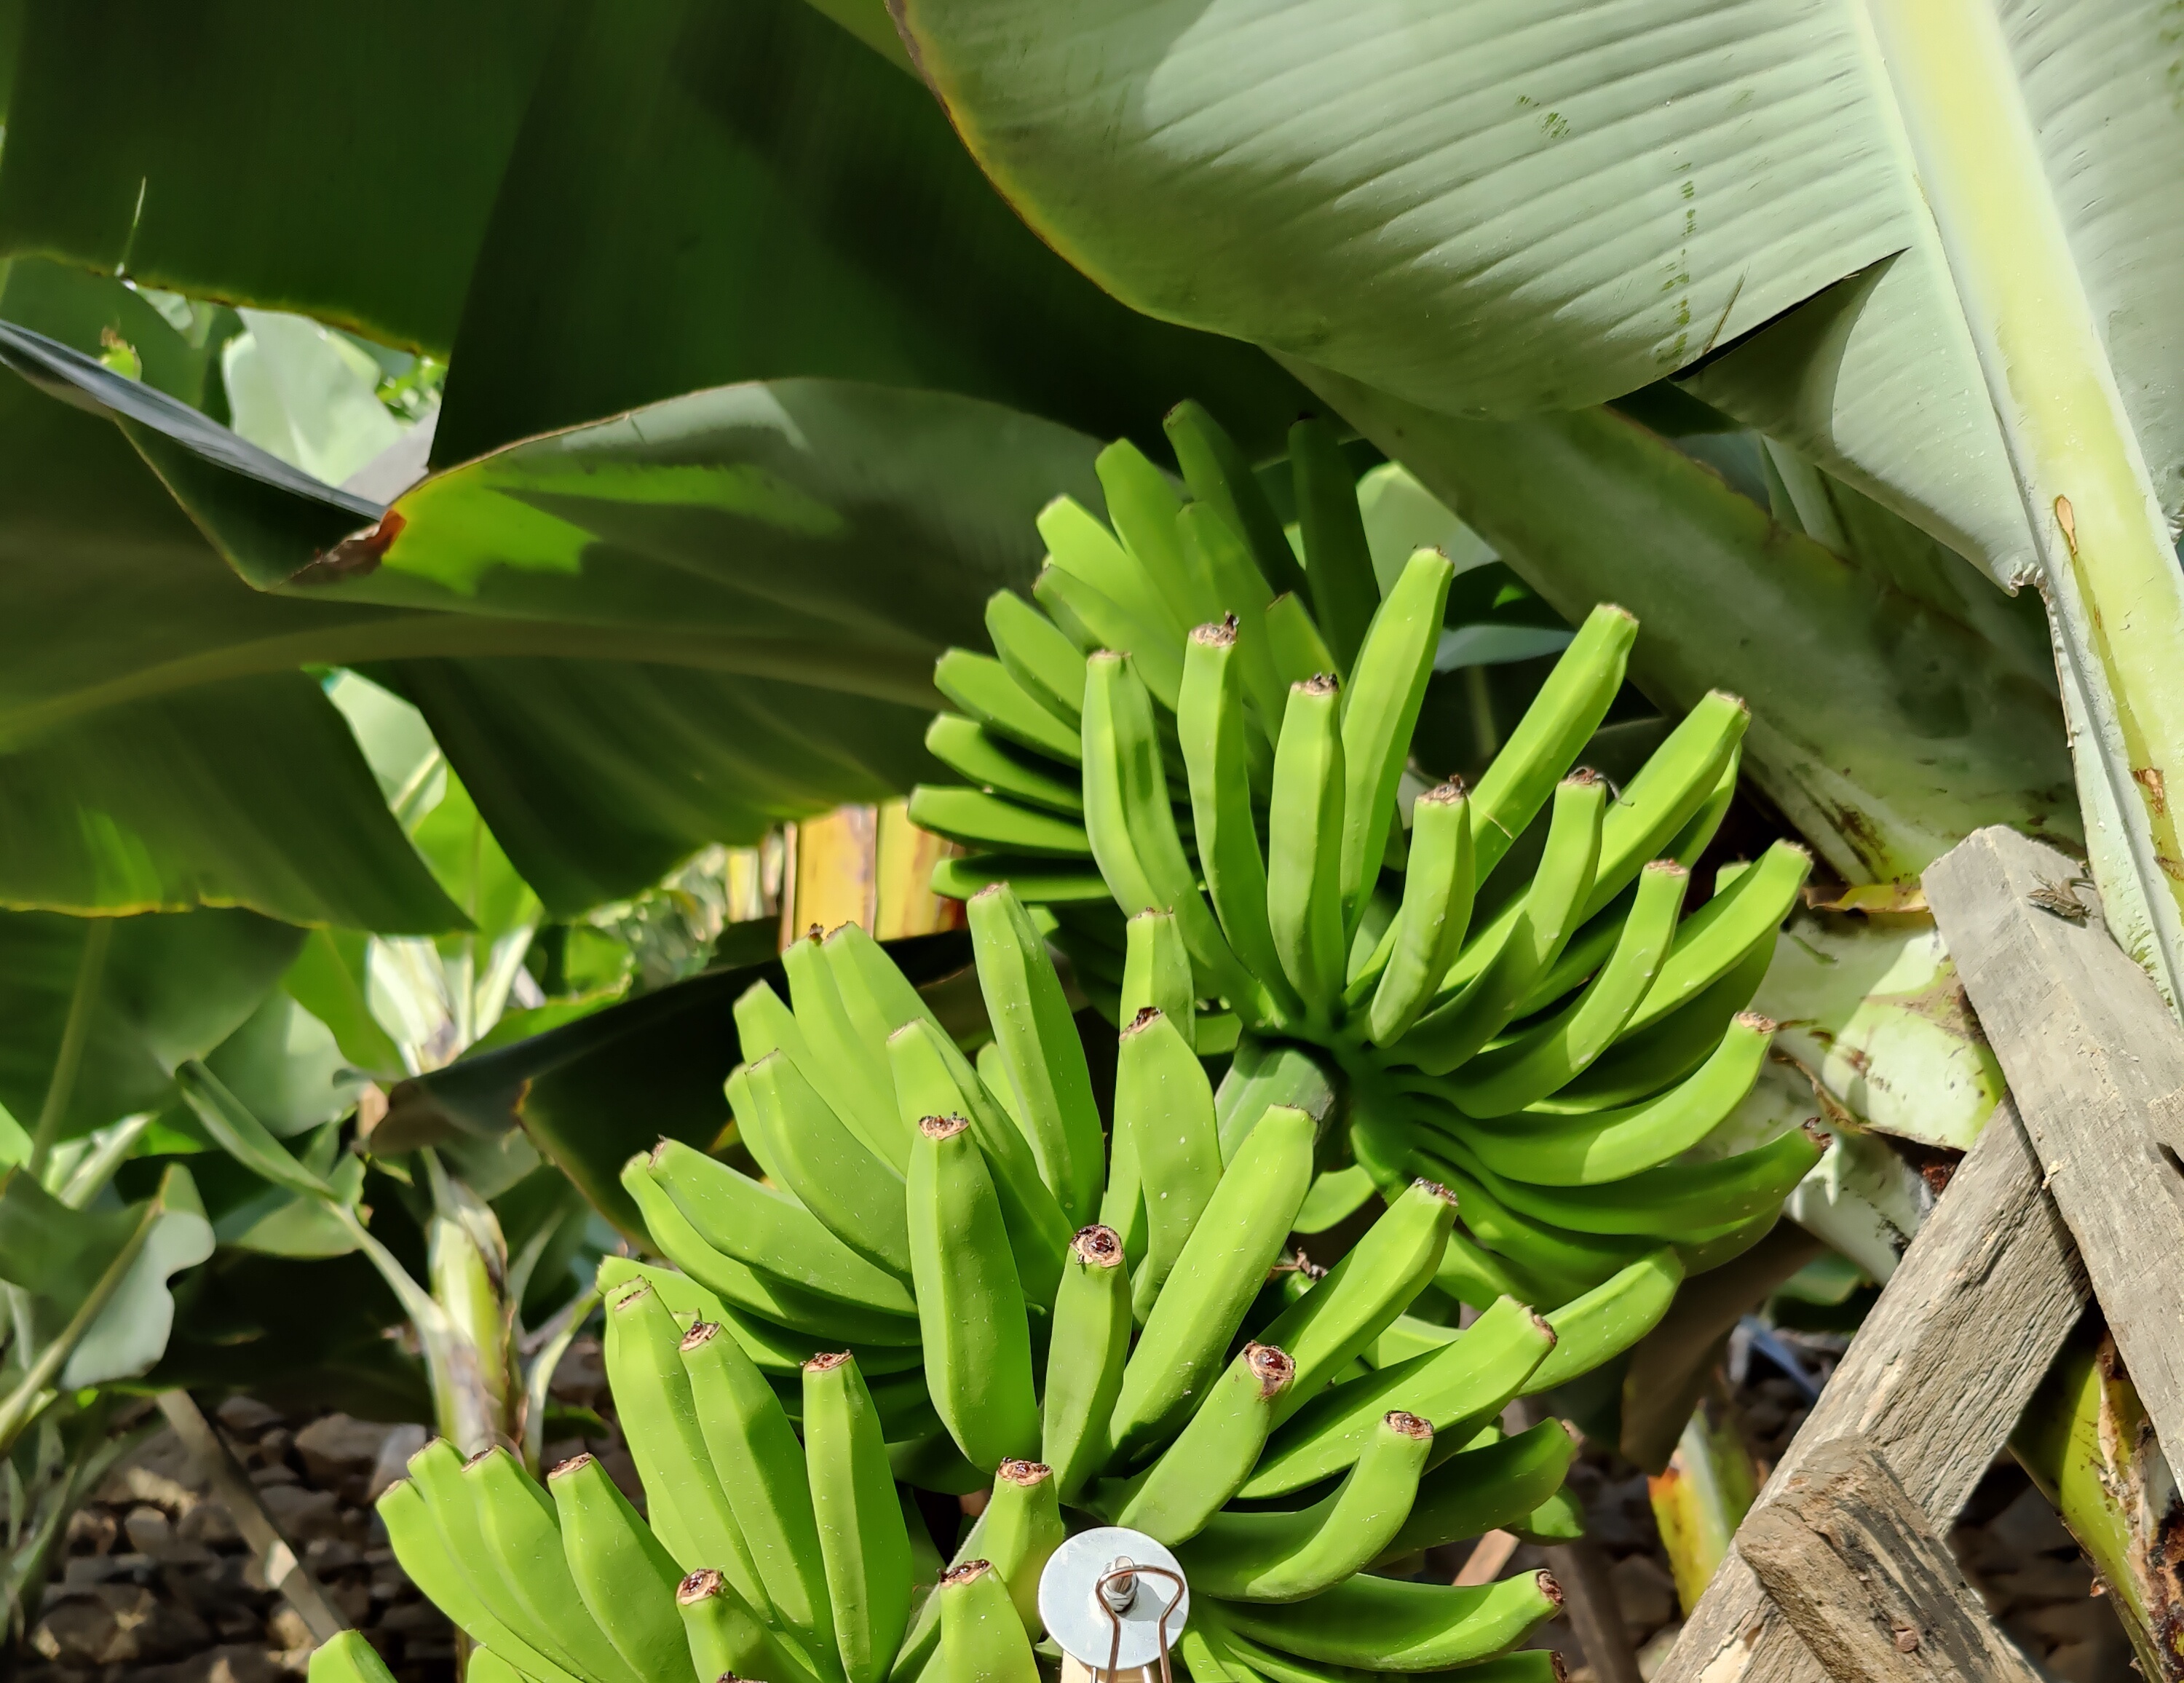
Label: Keep